UTC+00:00

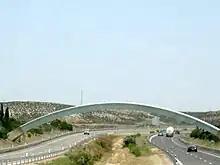
This arch that stretches over a highway indicates the IERS Reference Meridian (0°) in Spain.

UTC+00:00 is an identifier for a time offset from UTC of +00:00. This time zone is the basis of Coordinated Universal Time (UTC) and all other time zones are based on it. In ISO 8601, an example of the associated time would be written as 2069-01-01T12:12:34+00:00. It is also known by the following geographical or historical names: